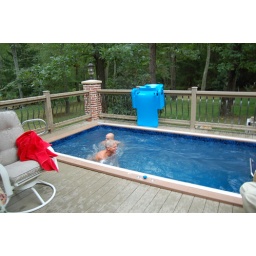
The boys playing in the water